Israel–Russia relations

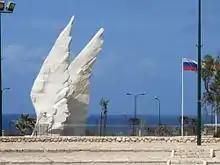
Victory Monument in Netanya, Israel, dedicated to the victory in World War II.

With the German invasion of the Soviet Union in 1941, Joseph Stalin reversed his long-standing opposition to Zionism and tried to mobilize worldwide Jewish support for the Soviet war effort. The Jewish Anti-Fascist Committee was set up in Moscow. Many thousands of Jewish refugees fled the Nazis and entered the Soviet Union during the war, where they reinvigorated Jewish religious activities and opened new synagogues. From late 1944, Stalin adopted an openly pro-Zionist foreign policy apparently in the belief that the new country would be socialist and would speed the decline of British influence in the Middle East.